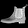
Label: Ankle boot